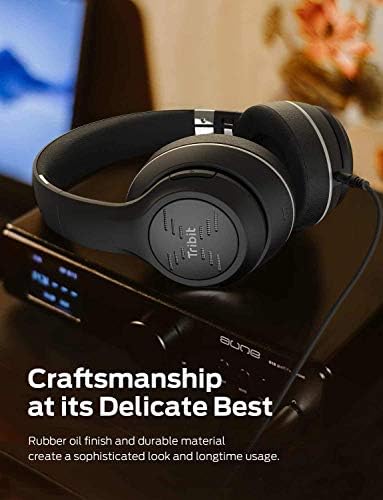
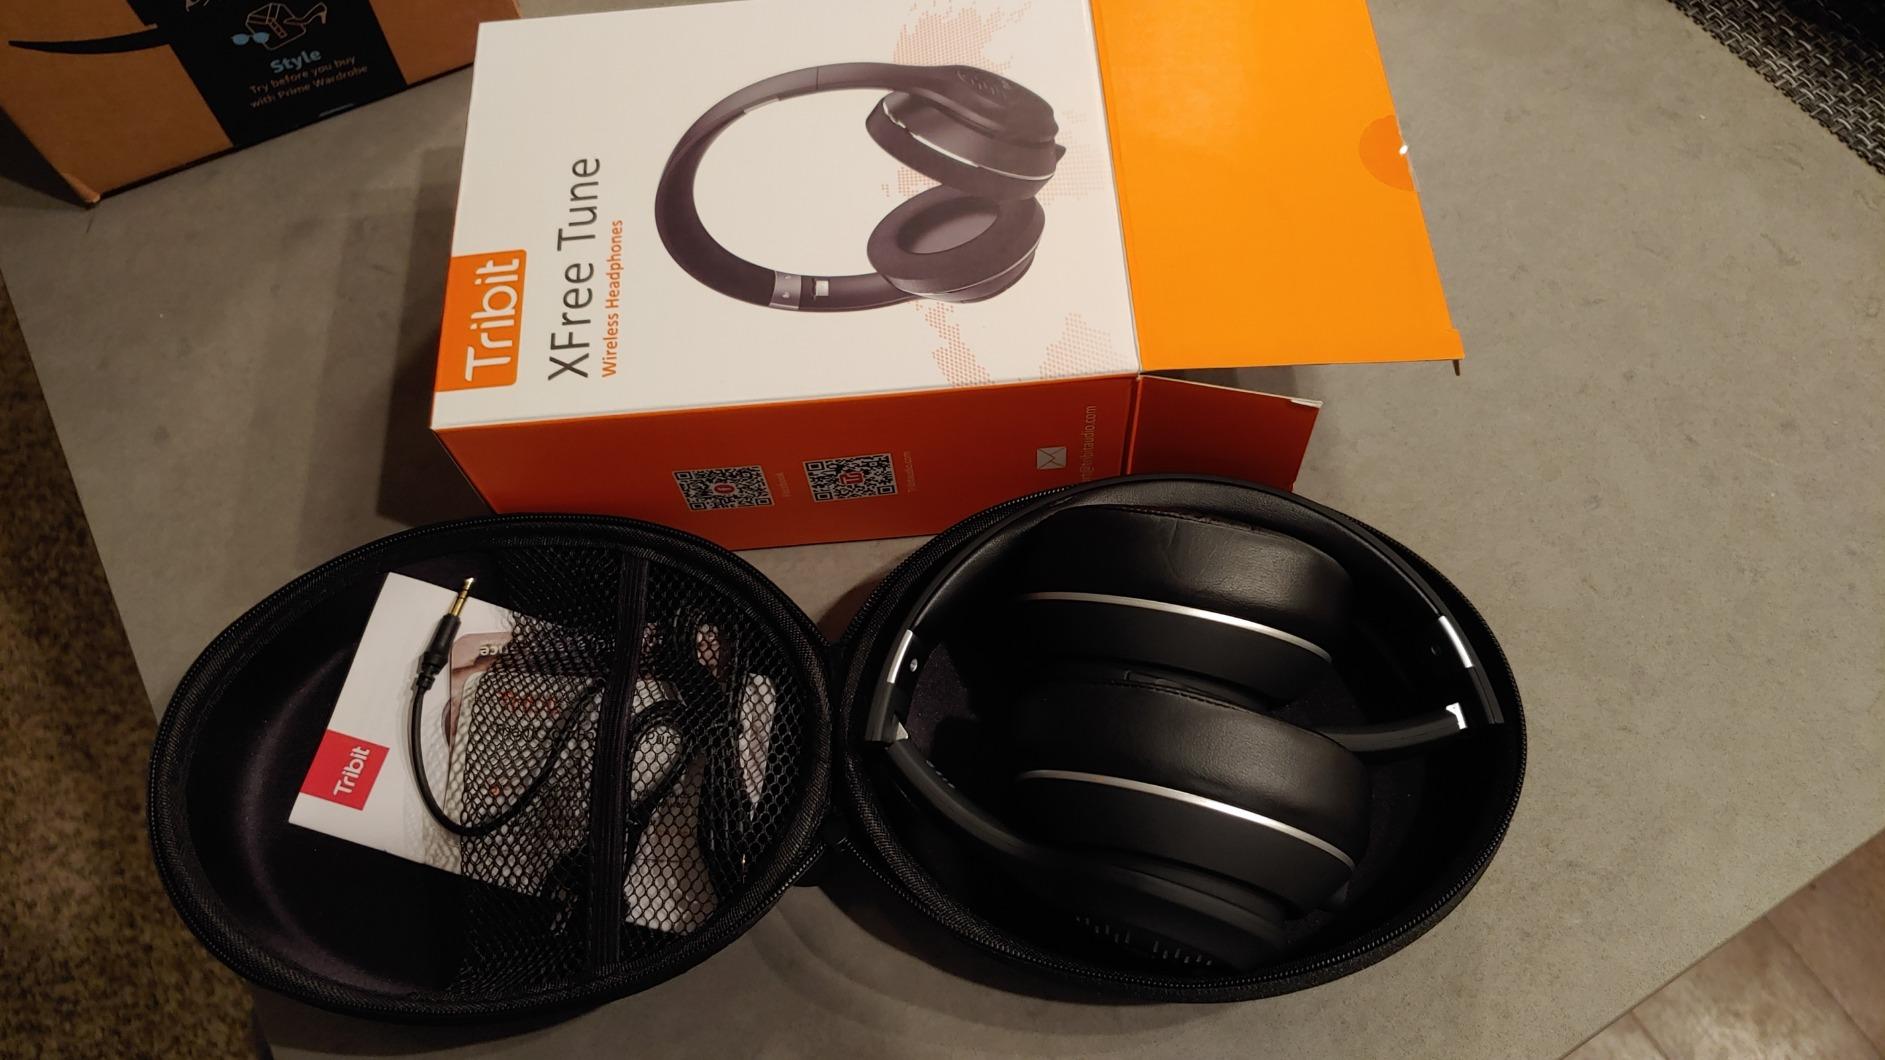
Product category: headphones
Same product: yes